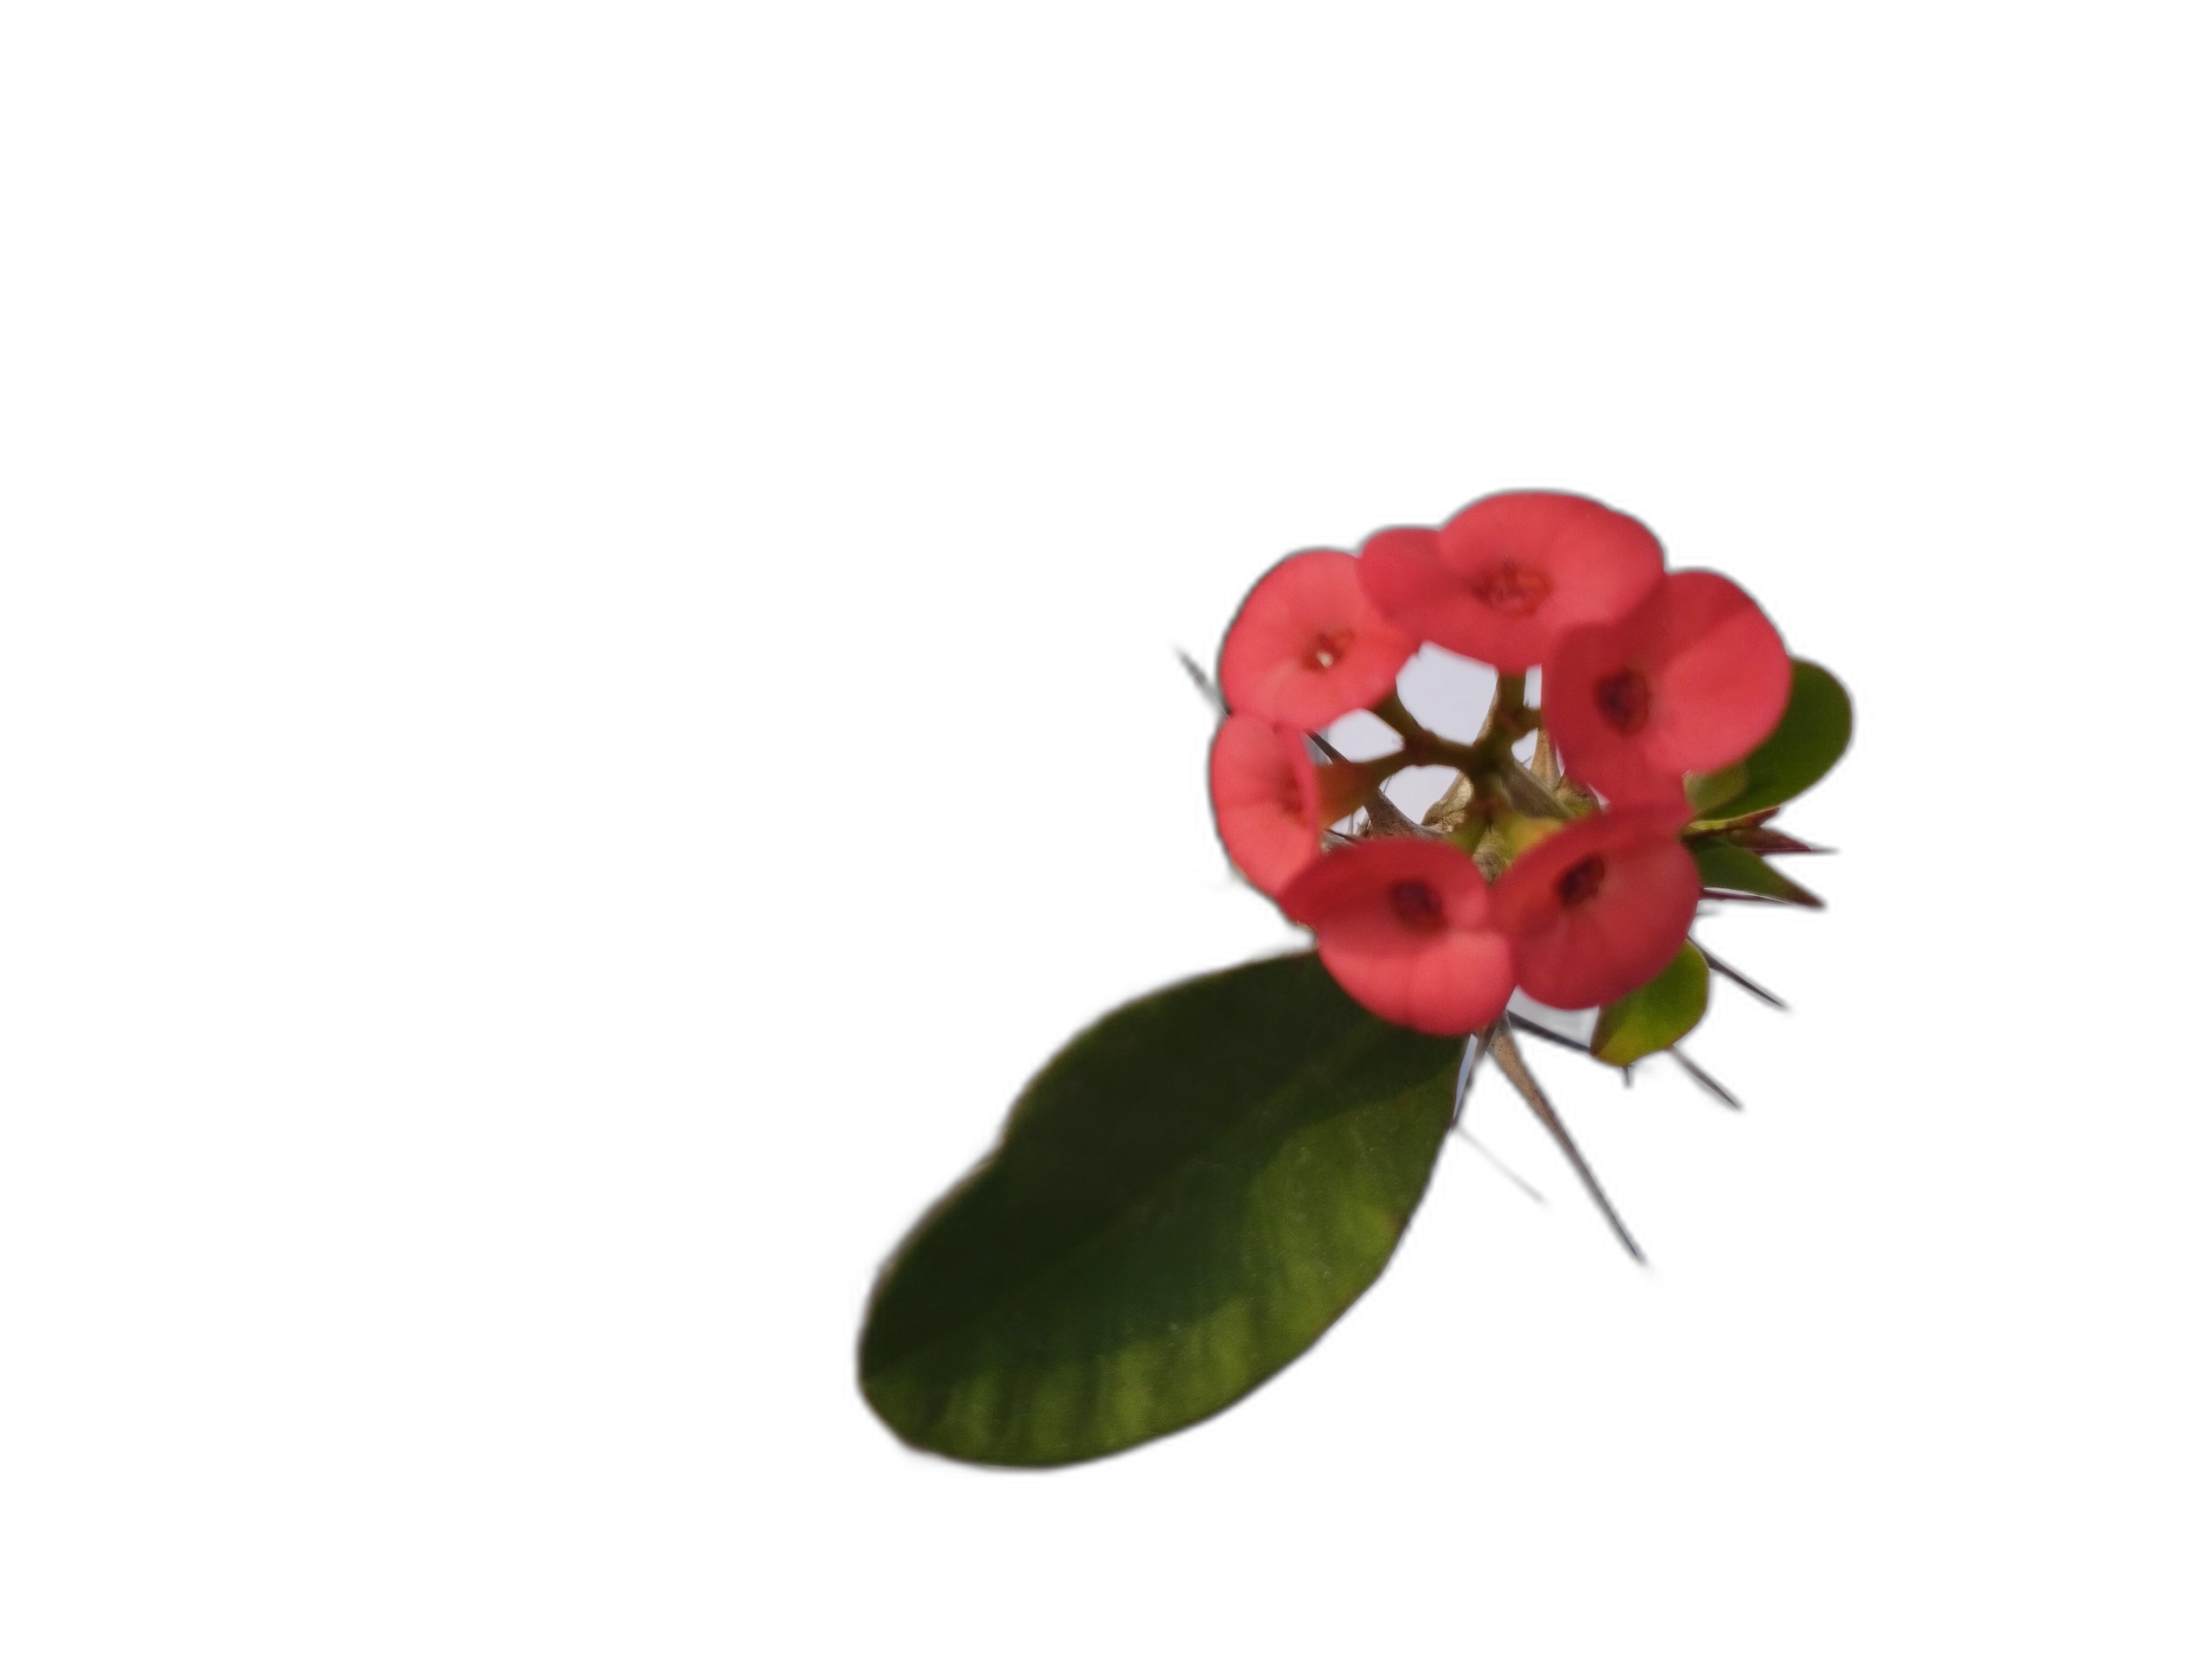
Label: Crown of thorns